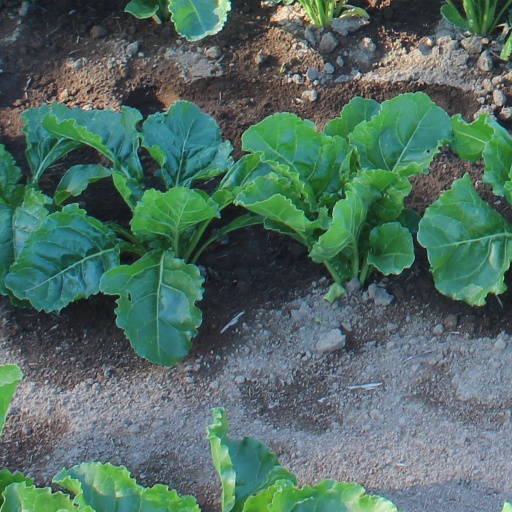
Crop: sugar beet